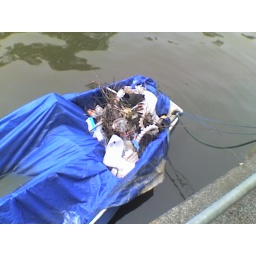
7 June 2008. A bird nest in a boat in an Amsterdam canal